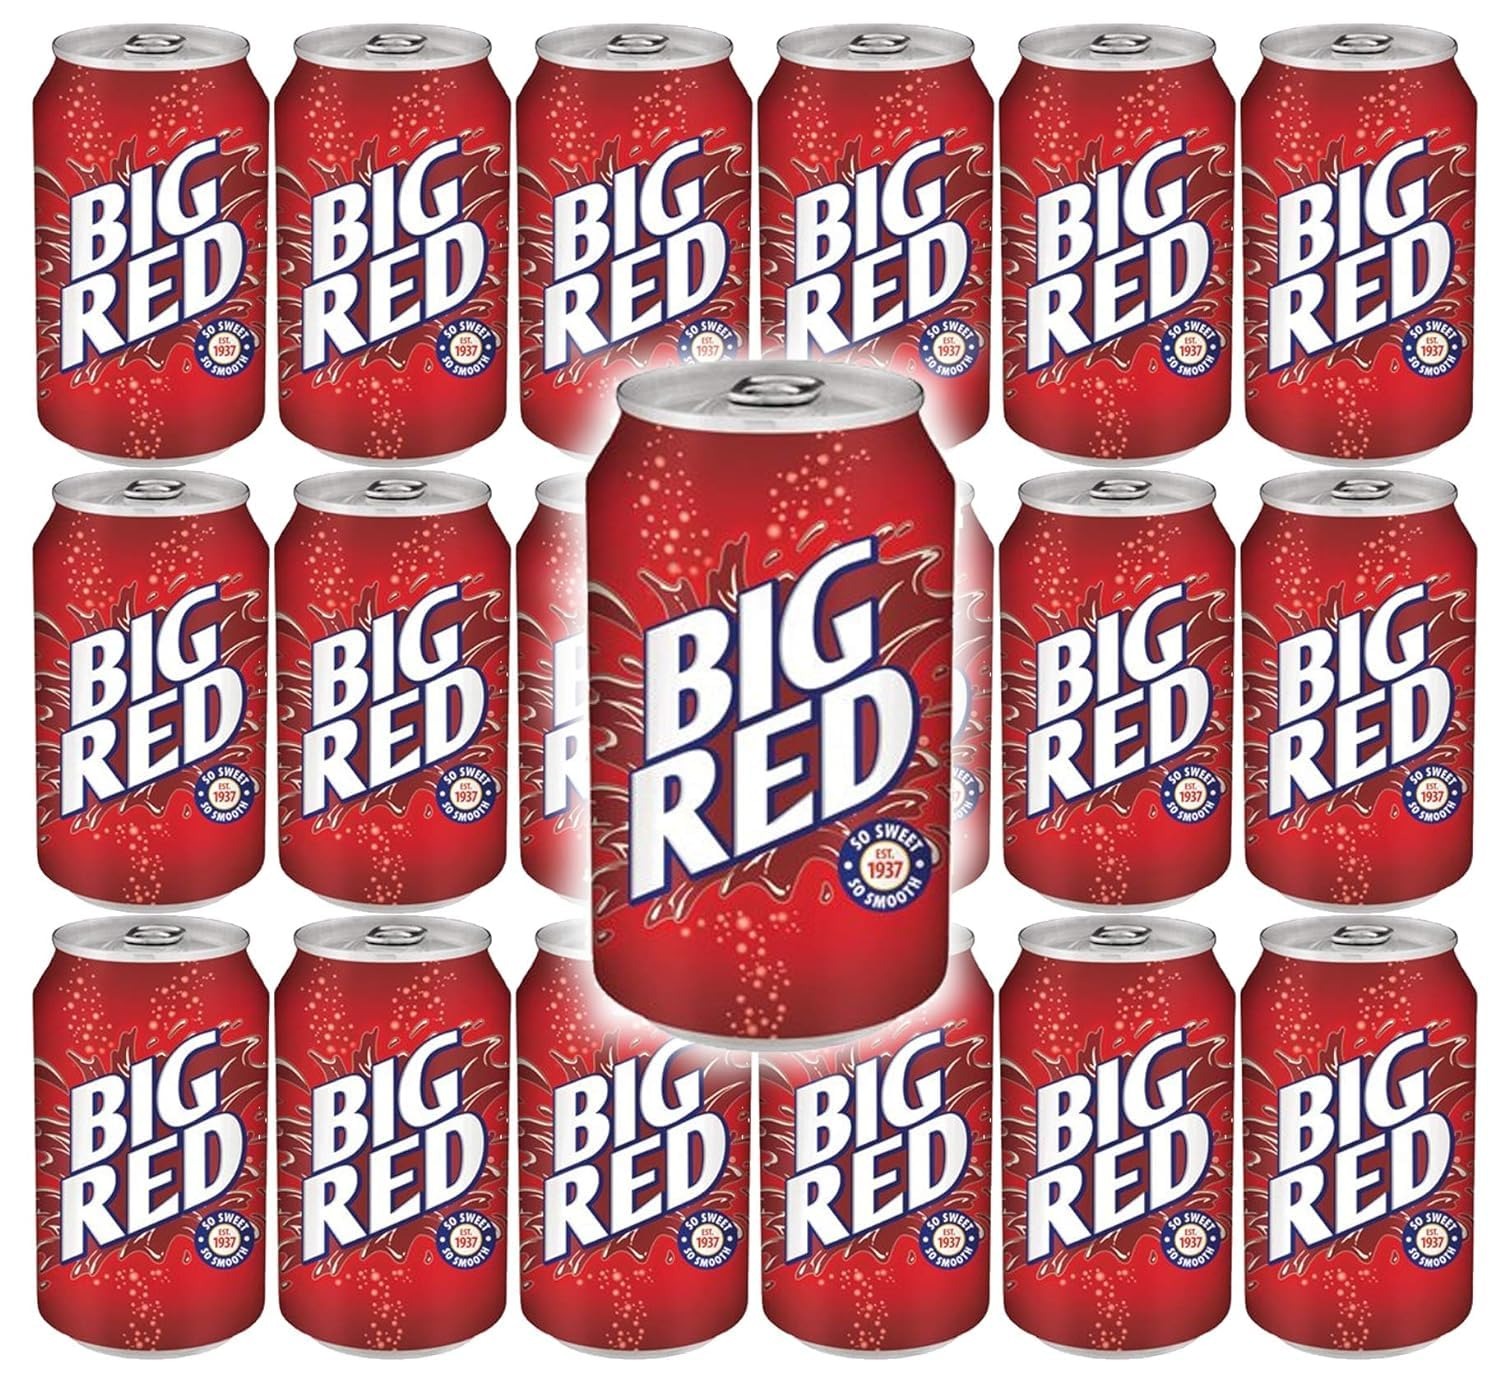
Item Name: Big Red Soda Pop Soft Drink, 12 Ounce (18 Cans)
Bullet Point: 18 pack
Product Description: A vivacious, colorful cream soda that's saccharinely sweet and flavored with orange and lemon oils, instead of the cherry or berry that people assume due to its color.
Value: 216.0
Unit: Fl Oz

Price: 17.07